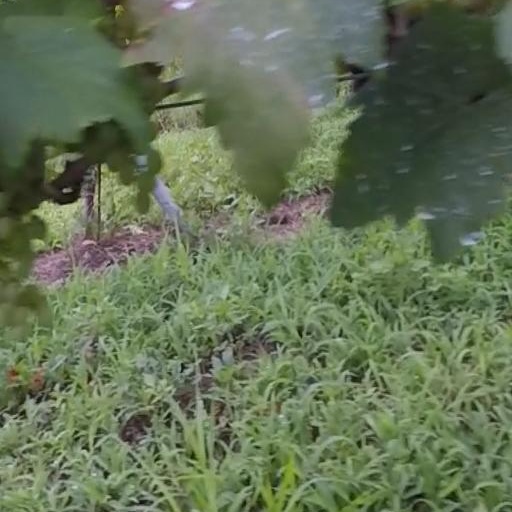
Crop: grape